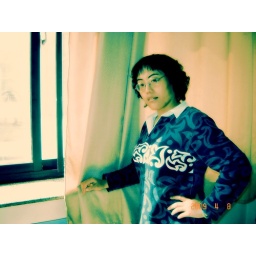
i am standing by a window of my office.